J. Lindsay Almond

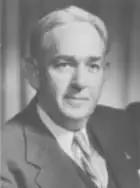
Almond as governor.

As World War II ended, Almond ran for Congress from Virginia's 6th congressional district. Elected to the United States House of Representatives, he served in the 79th and 80th Congresses.